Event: Nepal Earthquake
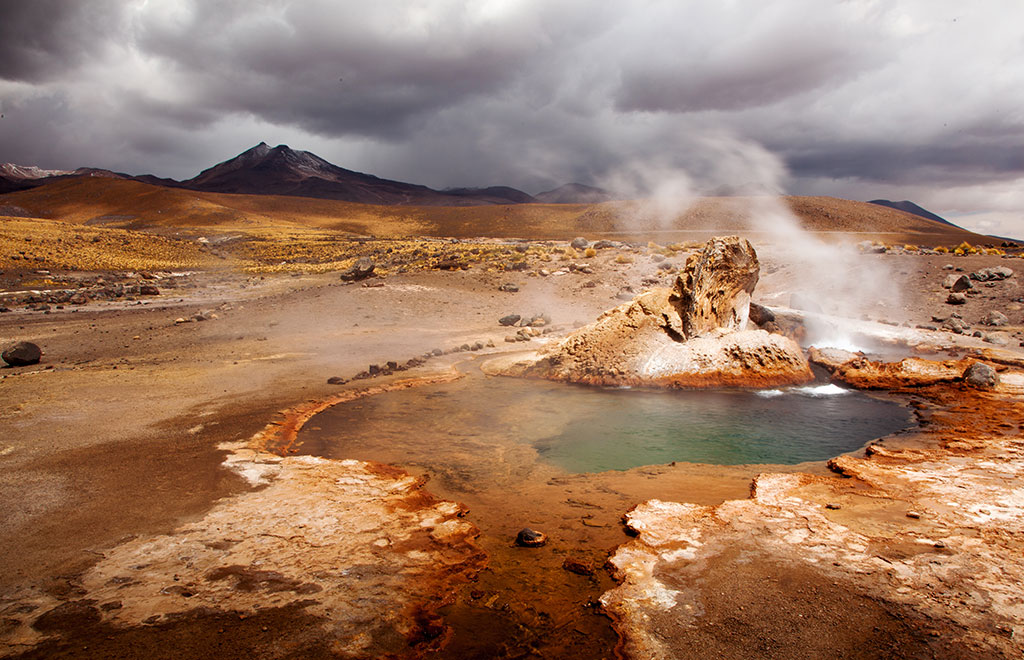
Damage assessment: no_damage